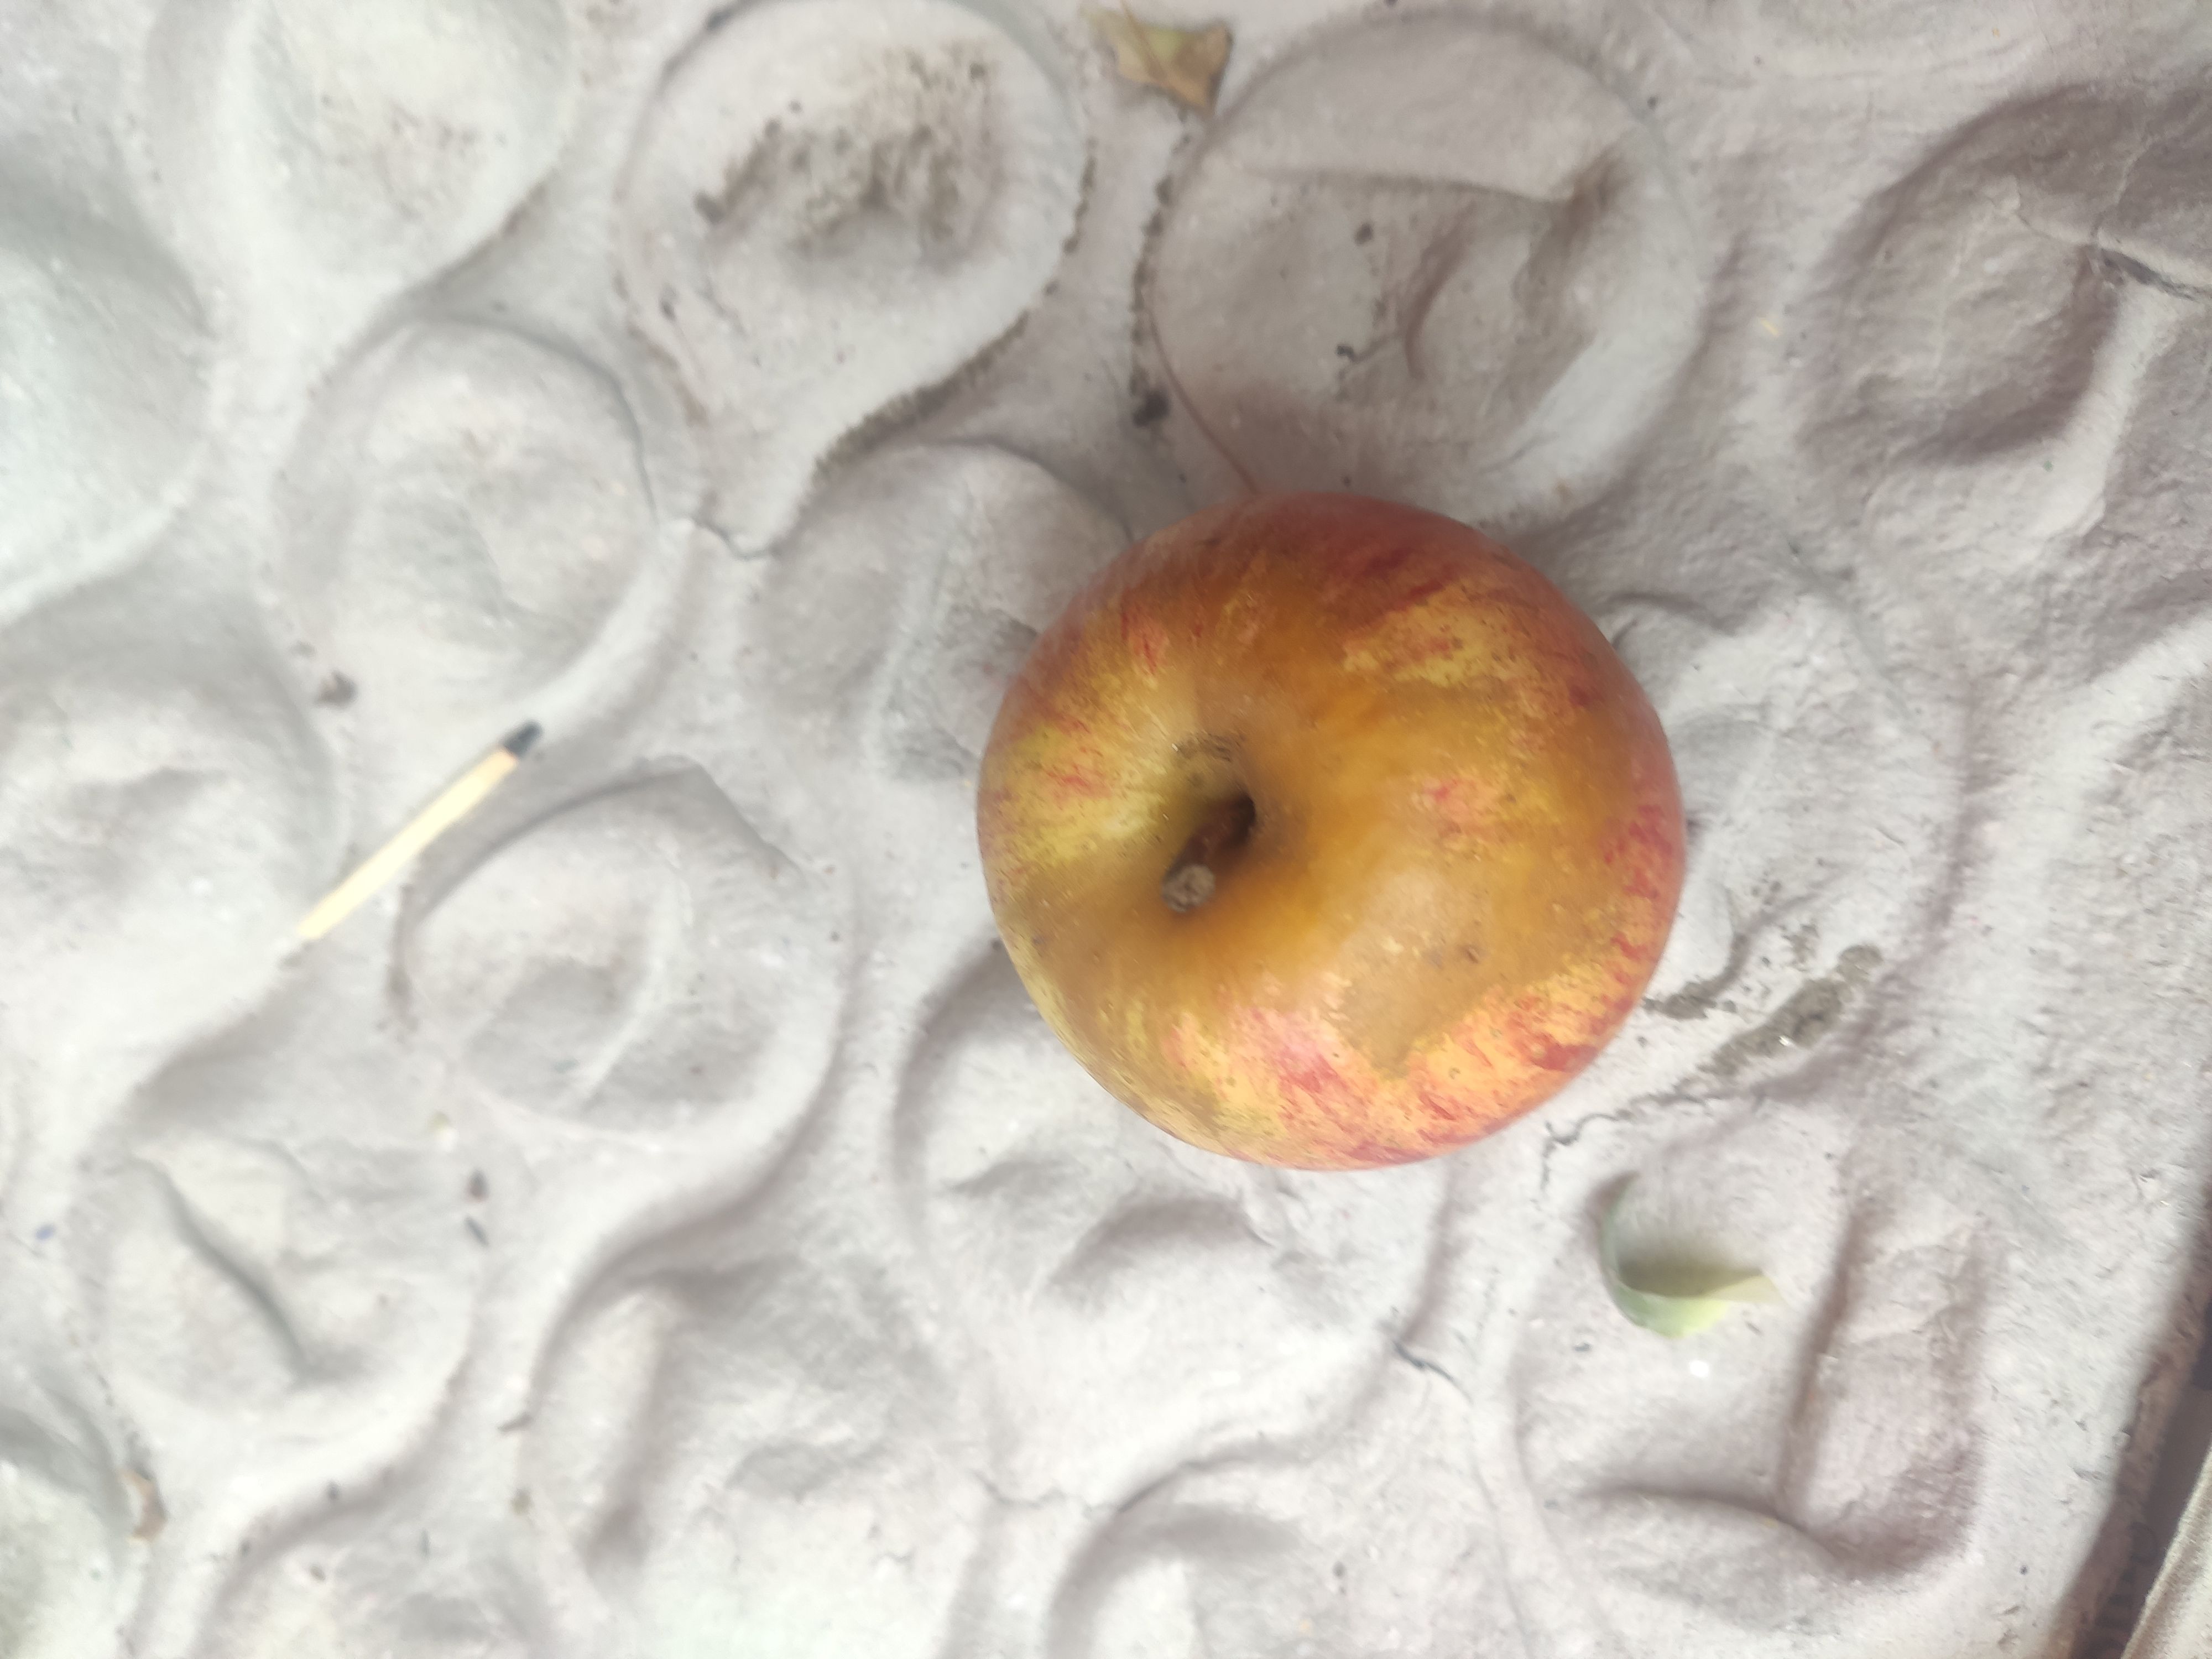
Fruit: apple
Grade: 2nd-grade